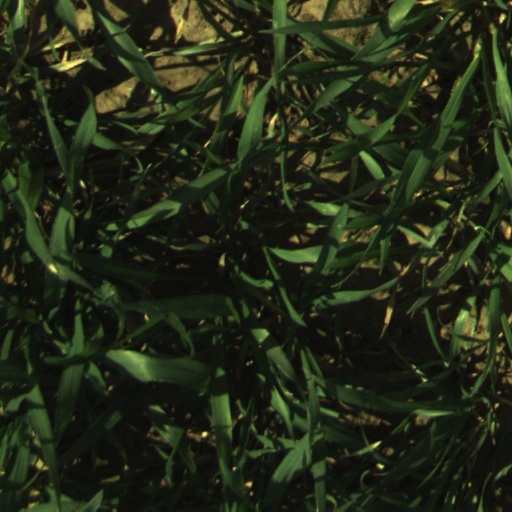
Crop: wheat